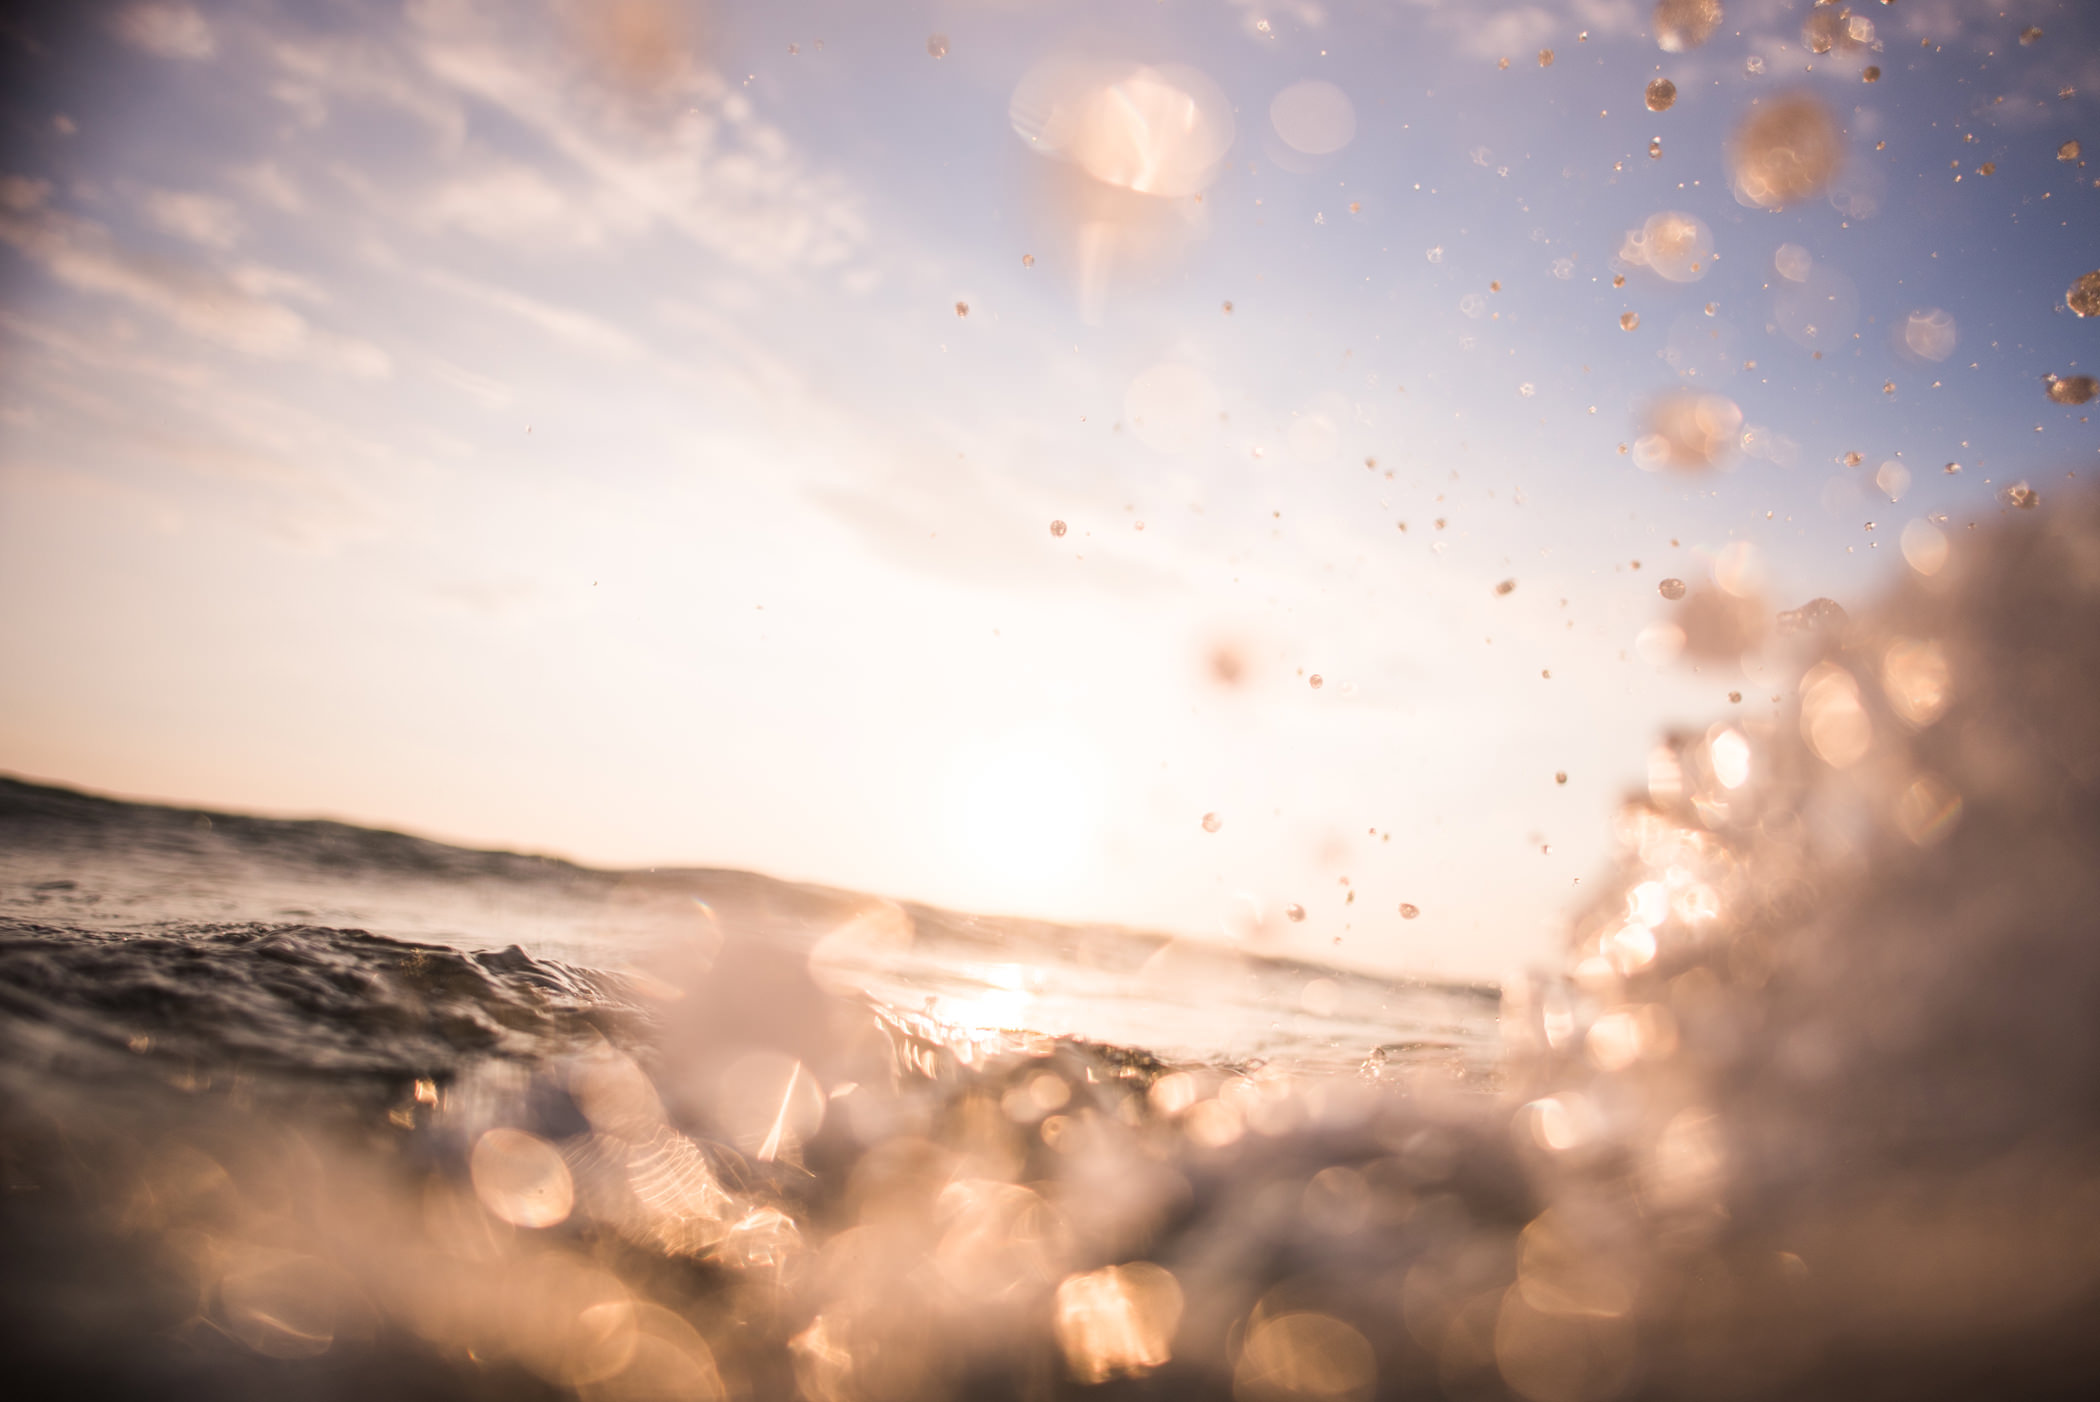
sky, cloud, water, daytime, atmospheric phenomenon, light, sea, atmosphere, sunlight, horizon, morning, wave, calm, ocean, sunset, reflection, evening, photography, meteorological phenomenon, cumulus, sunrise, geological phenomenon, sun, wind wave, dawn, space, coast, mountain, lens flare, winter